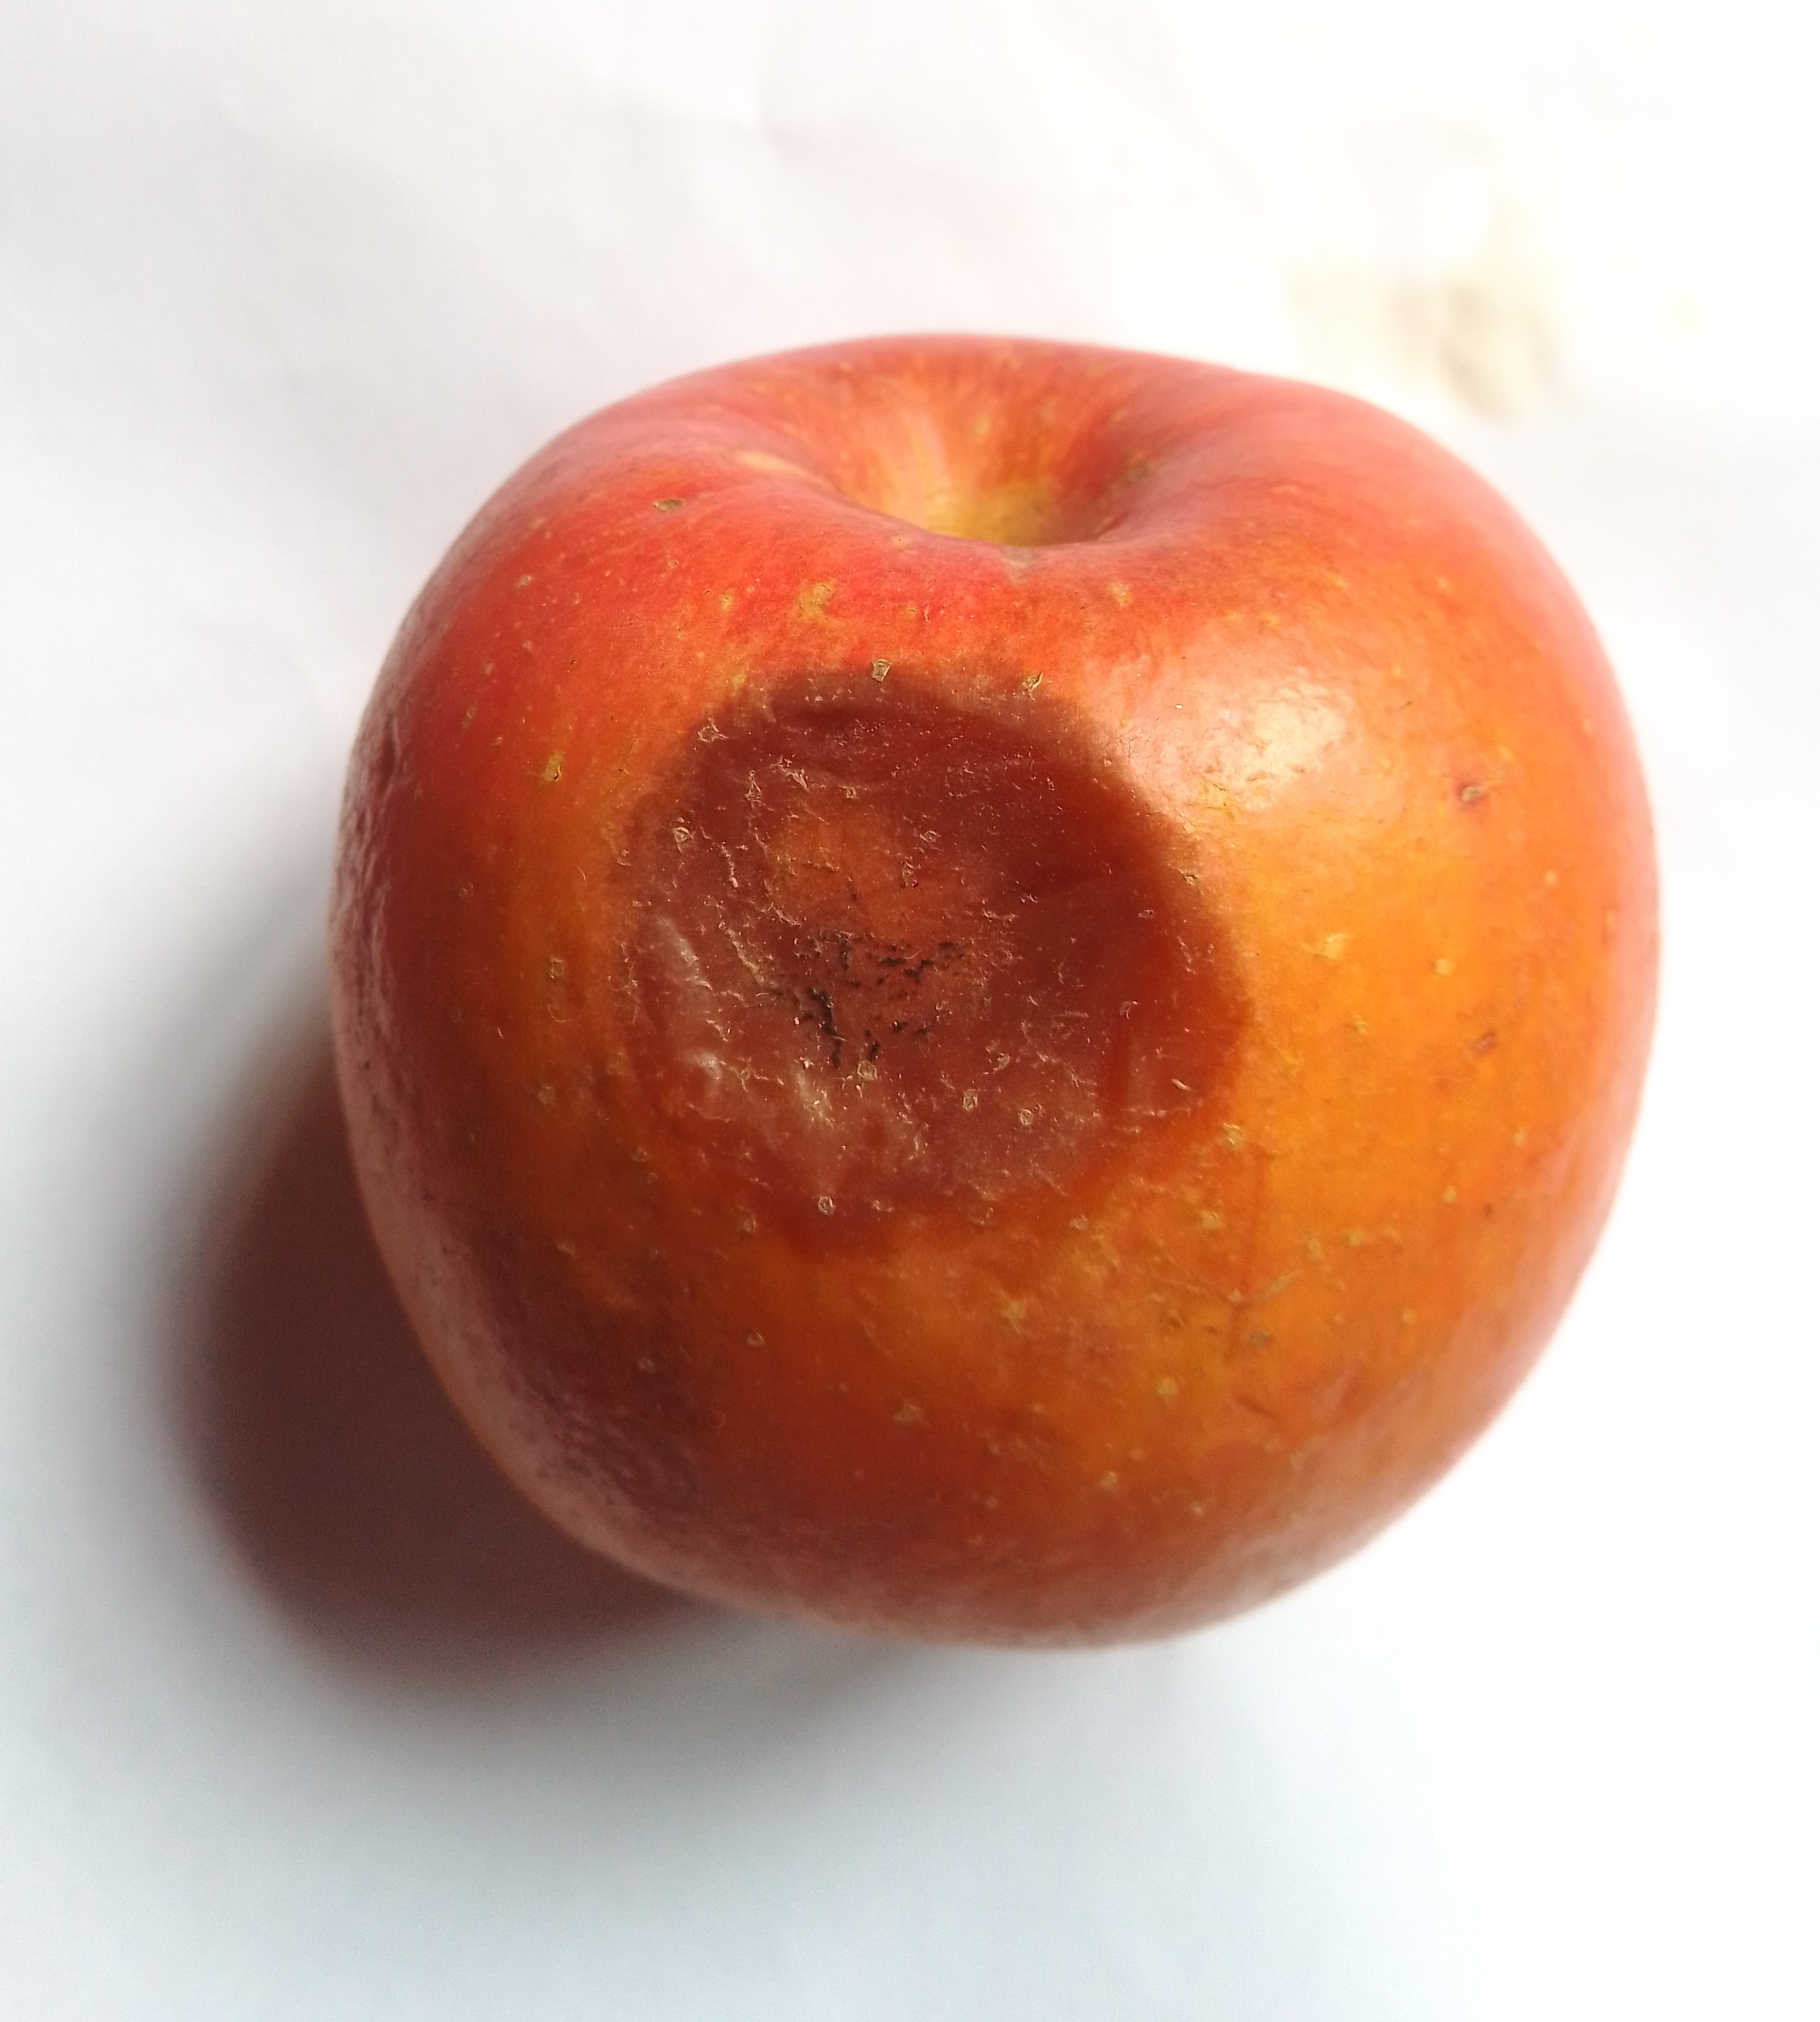
Fruit: apple
Condition: rotten